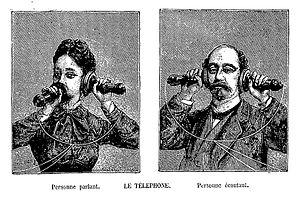
Une conversation téléphonique est un échange oral entre deux ou plusieurs personnes via le téléphone, dont elle est la finalité principale. Selon les chercheurs interactionnistes, elle est régie par des normes sociolinguistiques qui la font différer de la conversation en face à face, notamment parce que les participants sont généralement distants l'un de l'autre et incapables de recourir aux formes de communication qui sont non verbales, par exemple gestuelles ou écrites. Dans ce contexte, les interlocuteurs s'efforcent d'éviter les silences trop longs afin de manifester à celui dont c'est le tour de parole qu'il est toujours écouté. En français, on utilise généralement la question « allô ? » pour engager une telle interaction, ce à quoi la réponse est souvent une répétition de la même question.